Al-Walaja

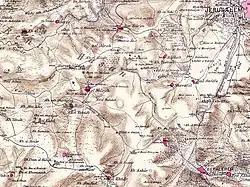
el-Welejeh in the 1870s

Al-Walaja is a Palestinian village in the West Bank, in the Bethlehem Governorate of the State of Palestine, four kilometers northwest of Bethlehem. It is an enclave in the Seam Zone, near the Green Line. Al-Walaja is partly under the jurisdiction of the Bethlehem Governorate and partly of the Jerusalem Municipality. According to the Palestinian Central Bureau of Statistics, the village had a population of 2,671 in 2017. It has been called 'the most beautiful village in Palestine'.